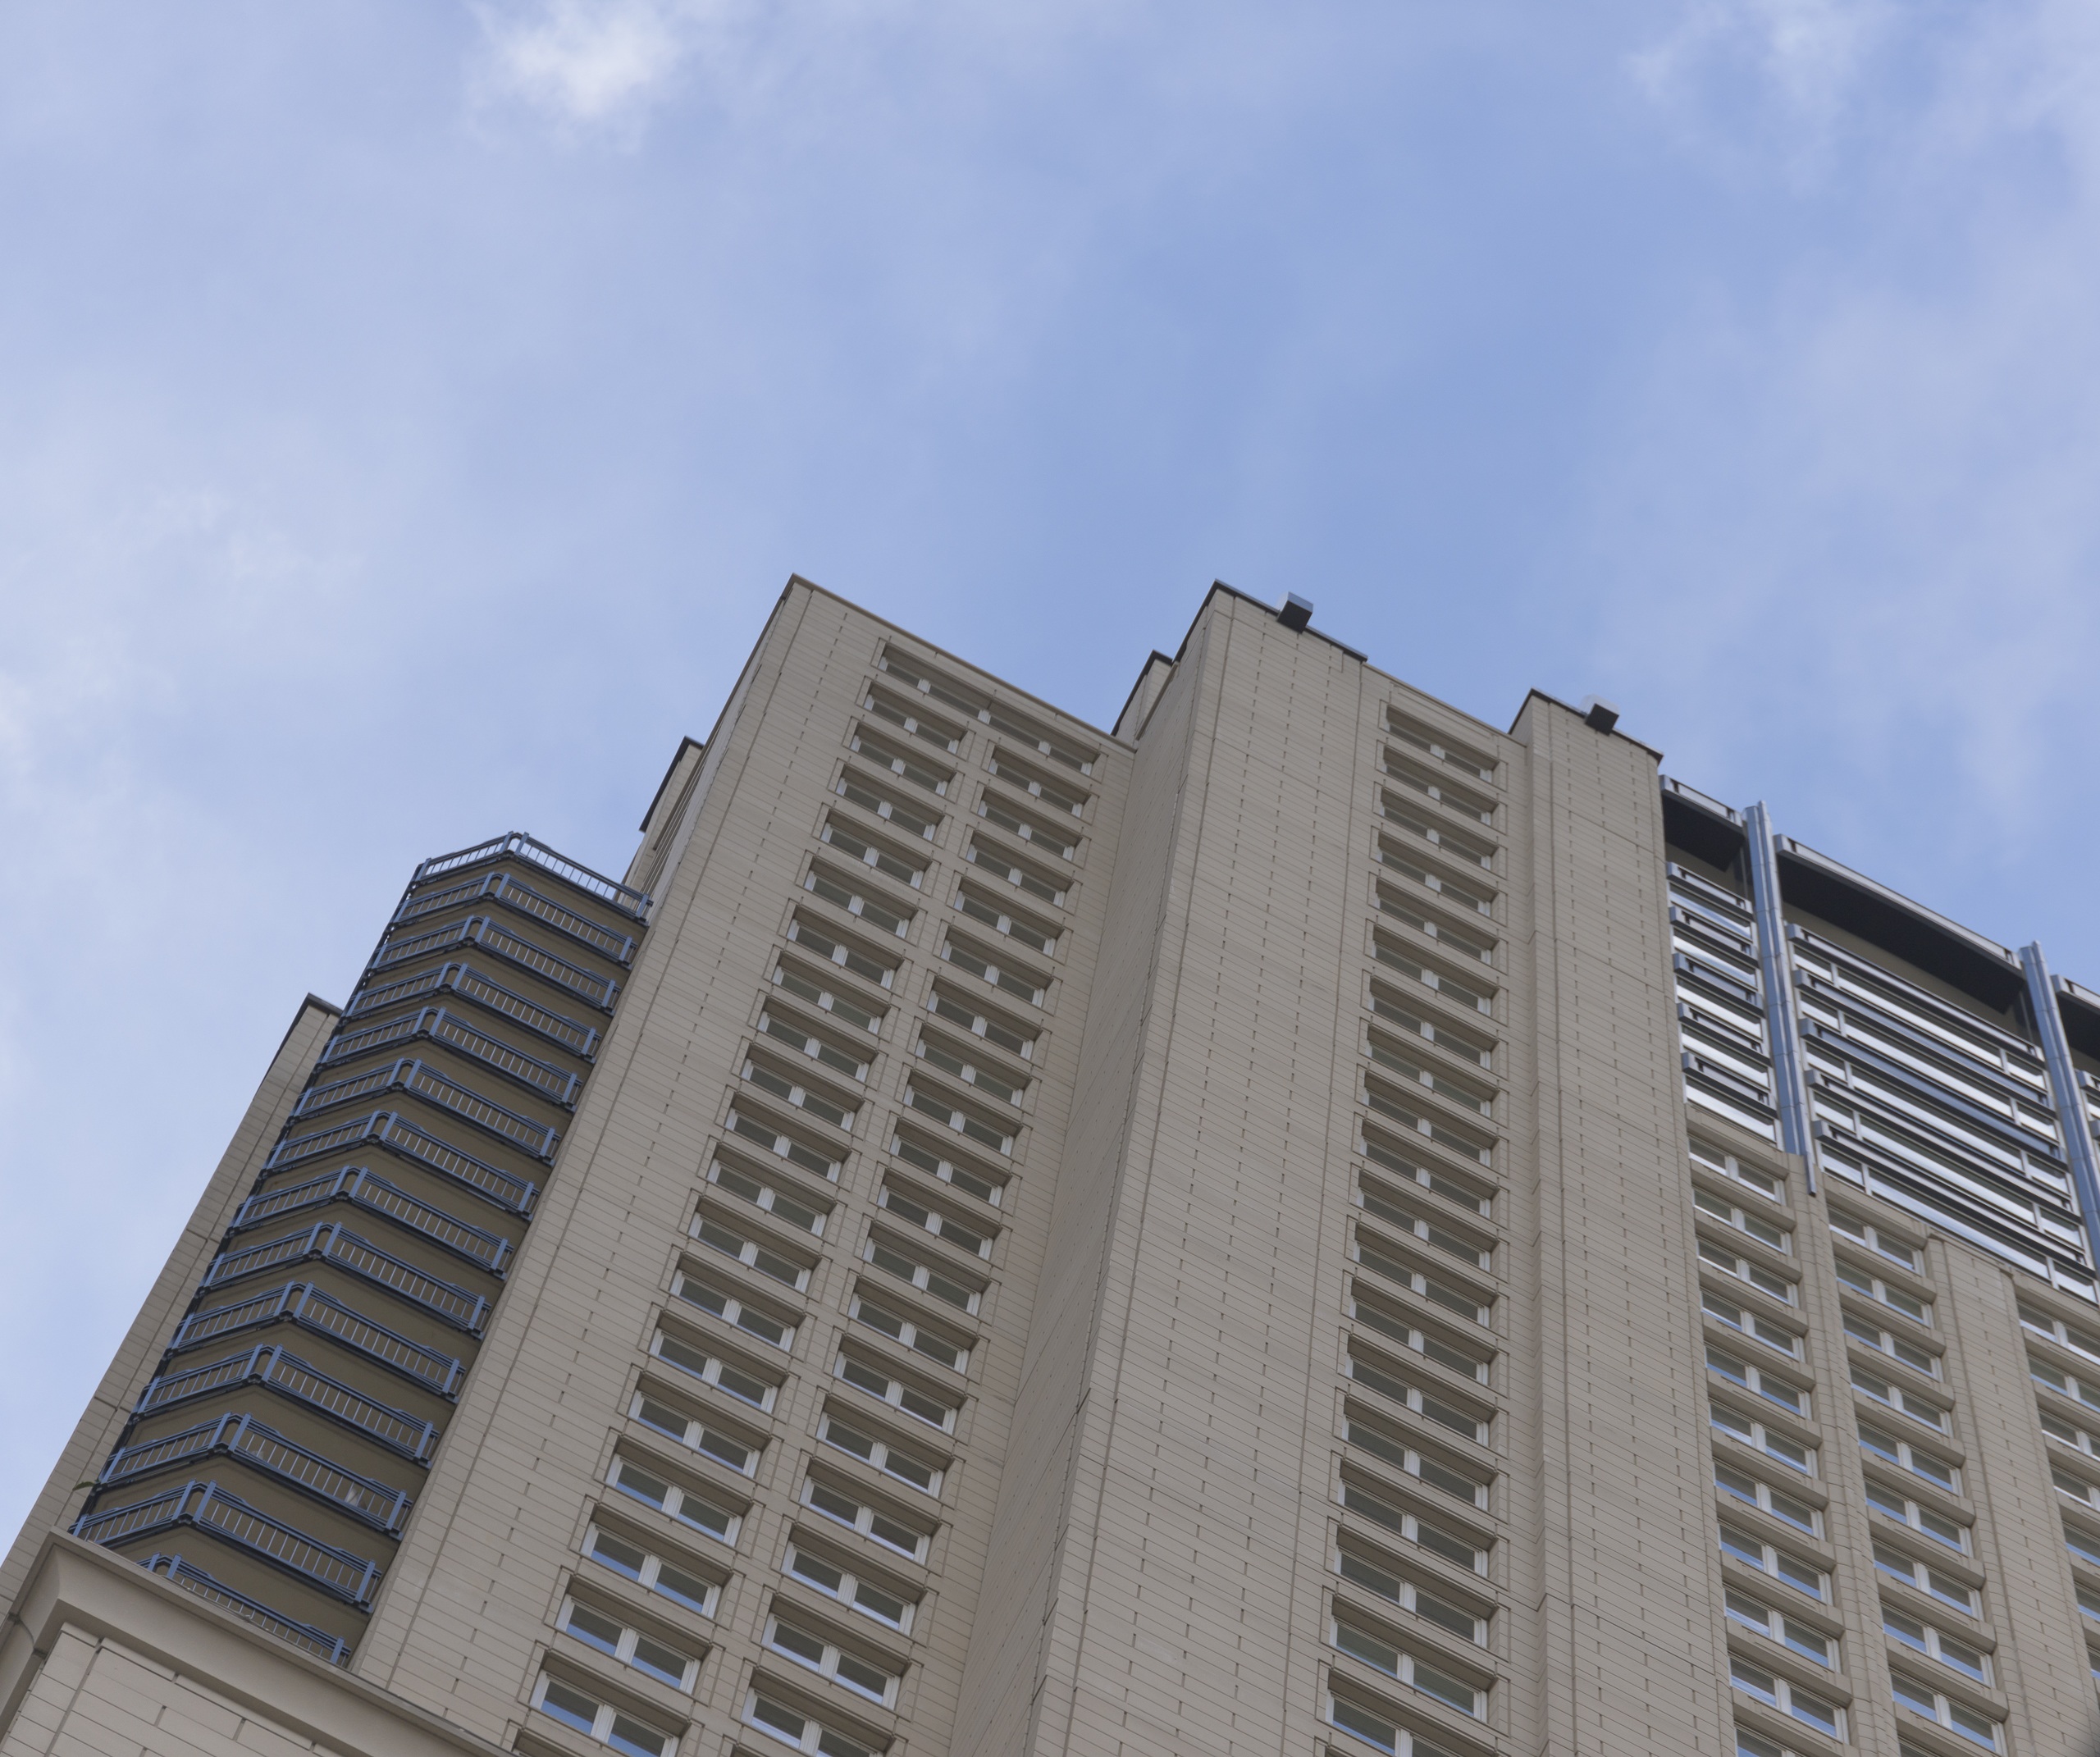
architecture, structure, sky, building, city, skyscraper, urban, cityscape, downtown, tower, office, facade, blue, exterior, industry, modern, tower block, clouds, windows, real, estate, condominium, neighbourhood, urban area, residential area, metropolitan area, brutalist architecture